Coffee production in Venezuela

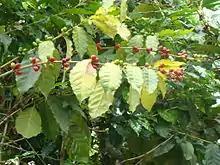
Coffee tree in Serranía del Interior, near San Juan de los Morros, Venezuela

The “Maracaibos” coffee exported from the Maracaibo port has sub varieties called Cucuta, Mérida, Trujillo, and Tachira. The eastern mountains coffee is known as “Caracas”, named after the capital city. While these are the local varieties of coffee grown in Venezuela, the basic universal coffee varieties under which the Venezuelan one fall under are the arabica ("Coffea arabica L.") which grows better in the high land regions, and the Robusta ("Coffea canephora p. ex Fr.") which grows in the low land regions; the former variety grows under forest canopy while the latter grows under partial shade.